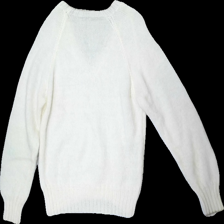
View: back
Type: Blazer
Category: Ladies
Brand: Missing
Colors: White
Material: 68% Acryl 32% Wool
Pattern: Metallic
Cut: Loose
Price range: 150-250
Recommended usage: Reuse
Description: Home made knitted sweater